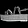
Label: Sandal